Bristol High Cross

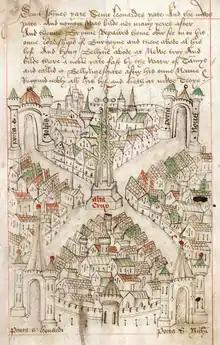
The cross is shown at the centre of Robert Ricart's map of Bristol, in the ms. "The Maire of Bristowe is Kalendar". He was the common clerk of the town from 1478 to 1506, and his drawing was the first such plan of an English town.

Bristol High Cross is a monumental market cross said to have been erected c.1373 in the centre of Bristol, England, to commemorate the granting of a charter by Edward III to make Bristol a county, separate from Somerset and Gloucestershire. It was likely constructed on the site of an earlier market cross. The cross at it survives today is in Decorated Gothic style. In 1764 it was moved to the Stourhead estate in Wiltshire, where it still stands.